Woodson, Texas

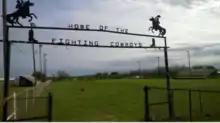
Woodson ISD is home of the Woodson Cowboys and Cowgirls.

Prekindergarten through 12th grade can attend WISD, and as of 2016, 149 students were in school, with 29 faculty and staff members. Despite the small numbers, Woodson offers many extracurricular activities, such as: